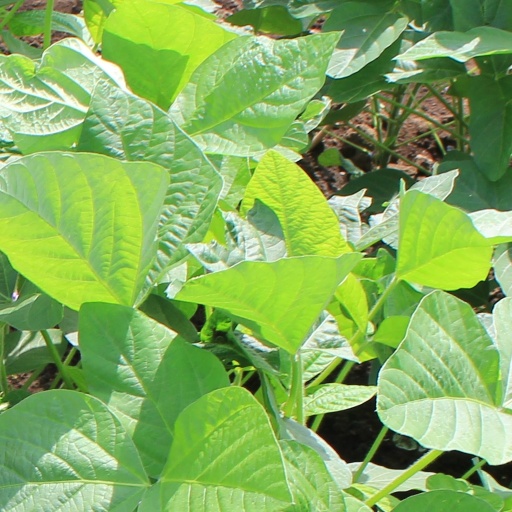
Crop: soybean